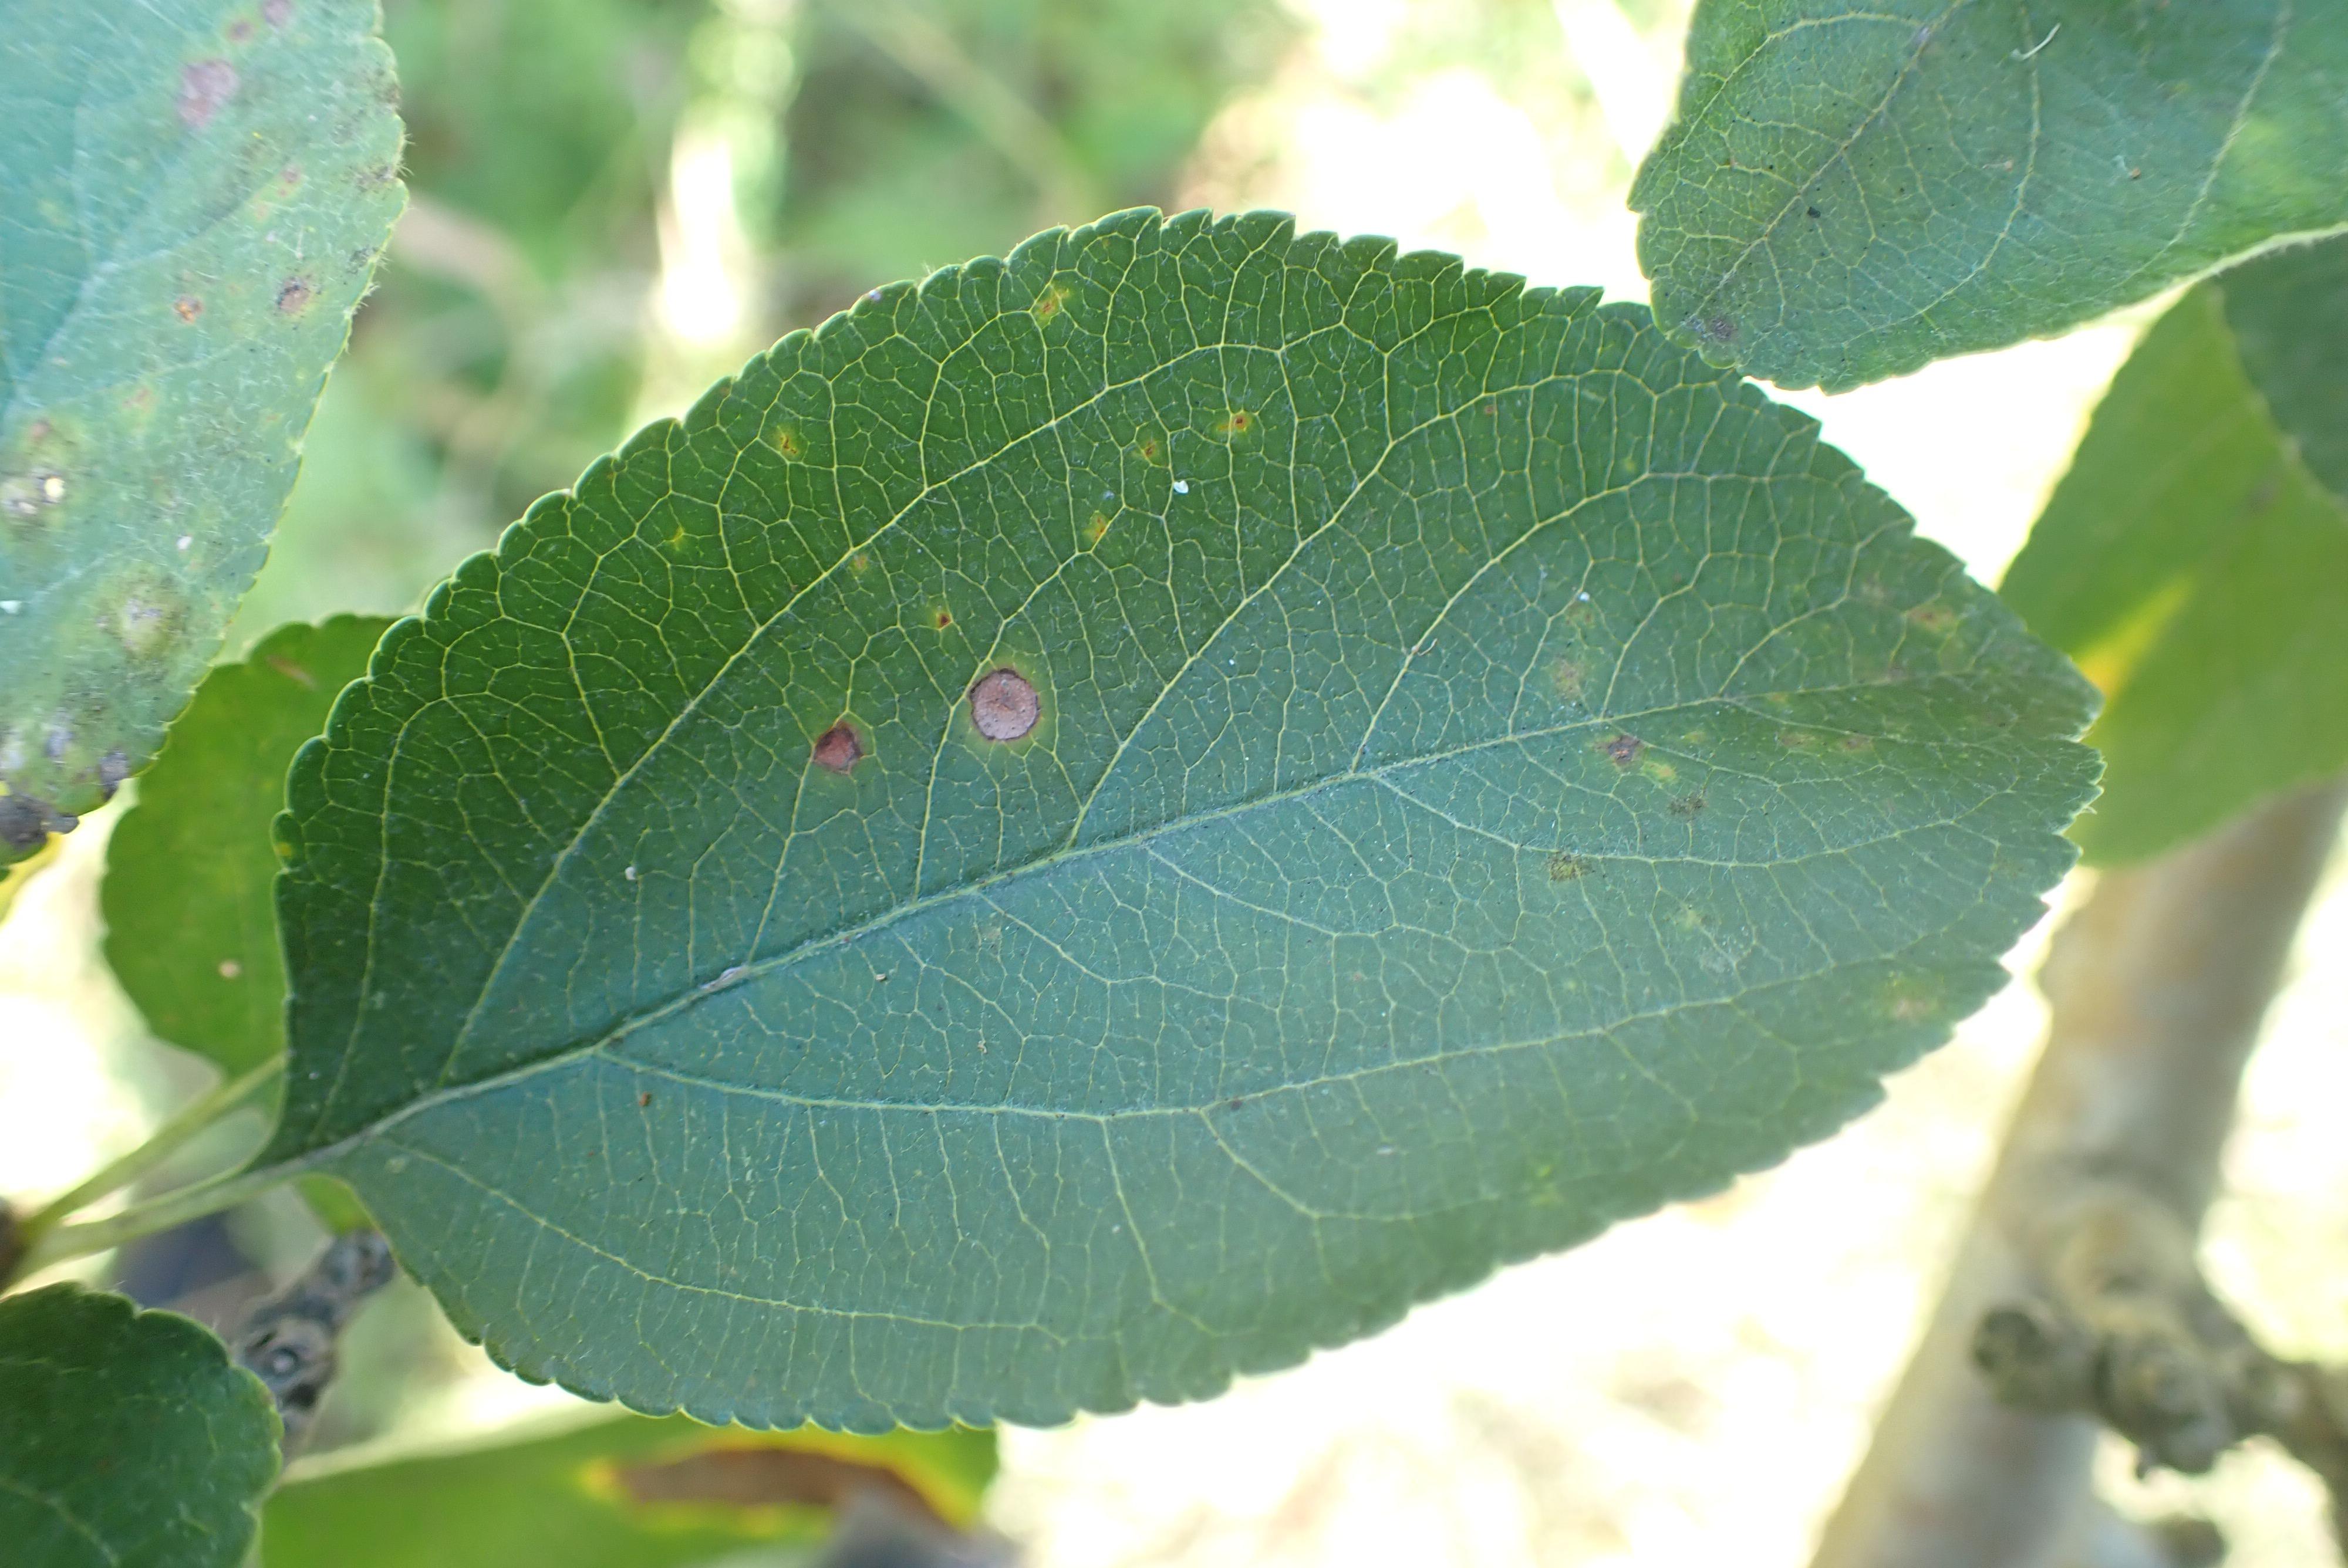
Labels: scab, frog_eye_leaf_spot